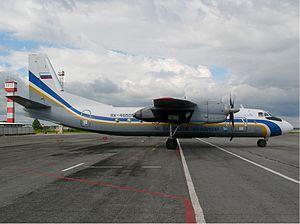
Bural est une compagnie aérienne basée à Oulan-Oude, en Russie. Elle assure des vols commerciaux depuis l'aéroport international Baïkal.